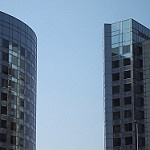
Label: buildings